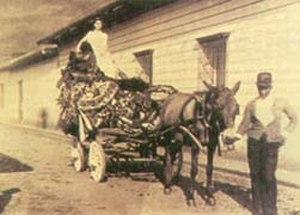
Carrosse funèbre avec les restes de Jorge Isaacs à son arrivée à Medellín.
Jorge Enrique Isaacs Ferrer, né le 1ᵉʳ avril 1837 à Cali et mort le 17 avril 1895 à Ibagué, est un écrivain et poète colombien. Surtout connu pour son roman María, il a également été soldat, politicien et explorateur scientifique. Il est considéré comme un des auteurs les plus significatifs du XIXᵉ siècle en Amérique latine.